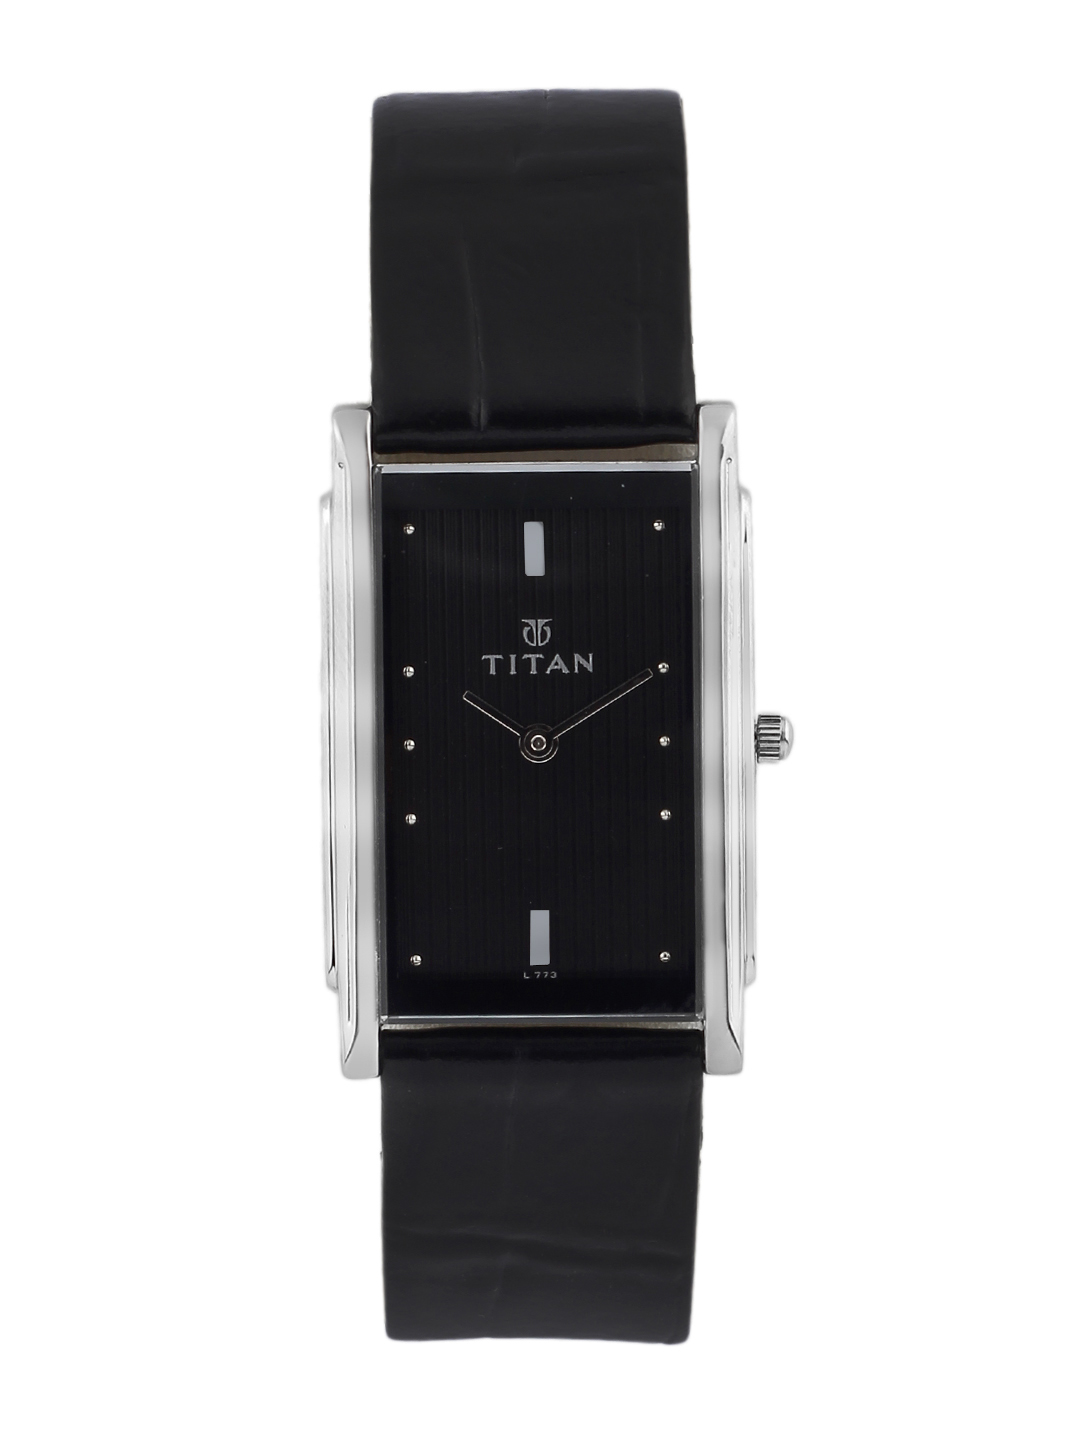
Titan Men Black Dial Watch
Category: Accessories / Watches / Watches
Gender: Men
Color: Black
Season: Winter 2016
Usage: Casual